Narsinh Mehta (film)

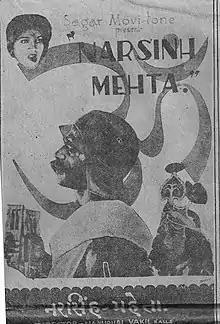
Film poster

Narsinh Mehta is a 1932 Gujarati biographical film directed by Nanubhai Vakil. It was the first Gujarati talkie film.